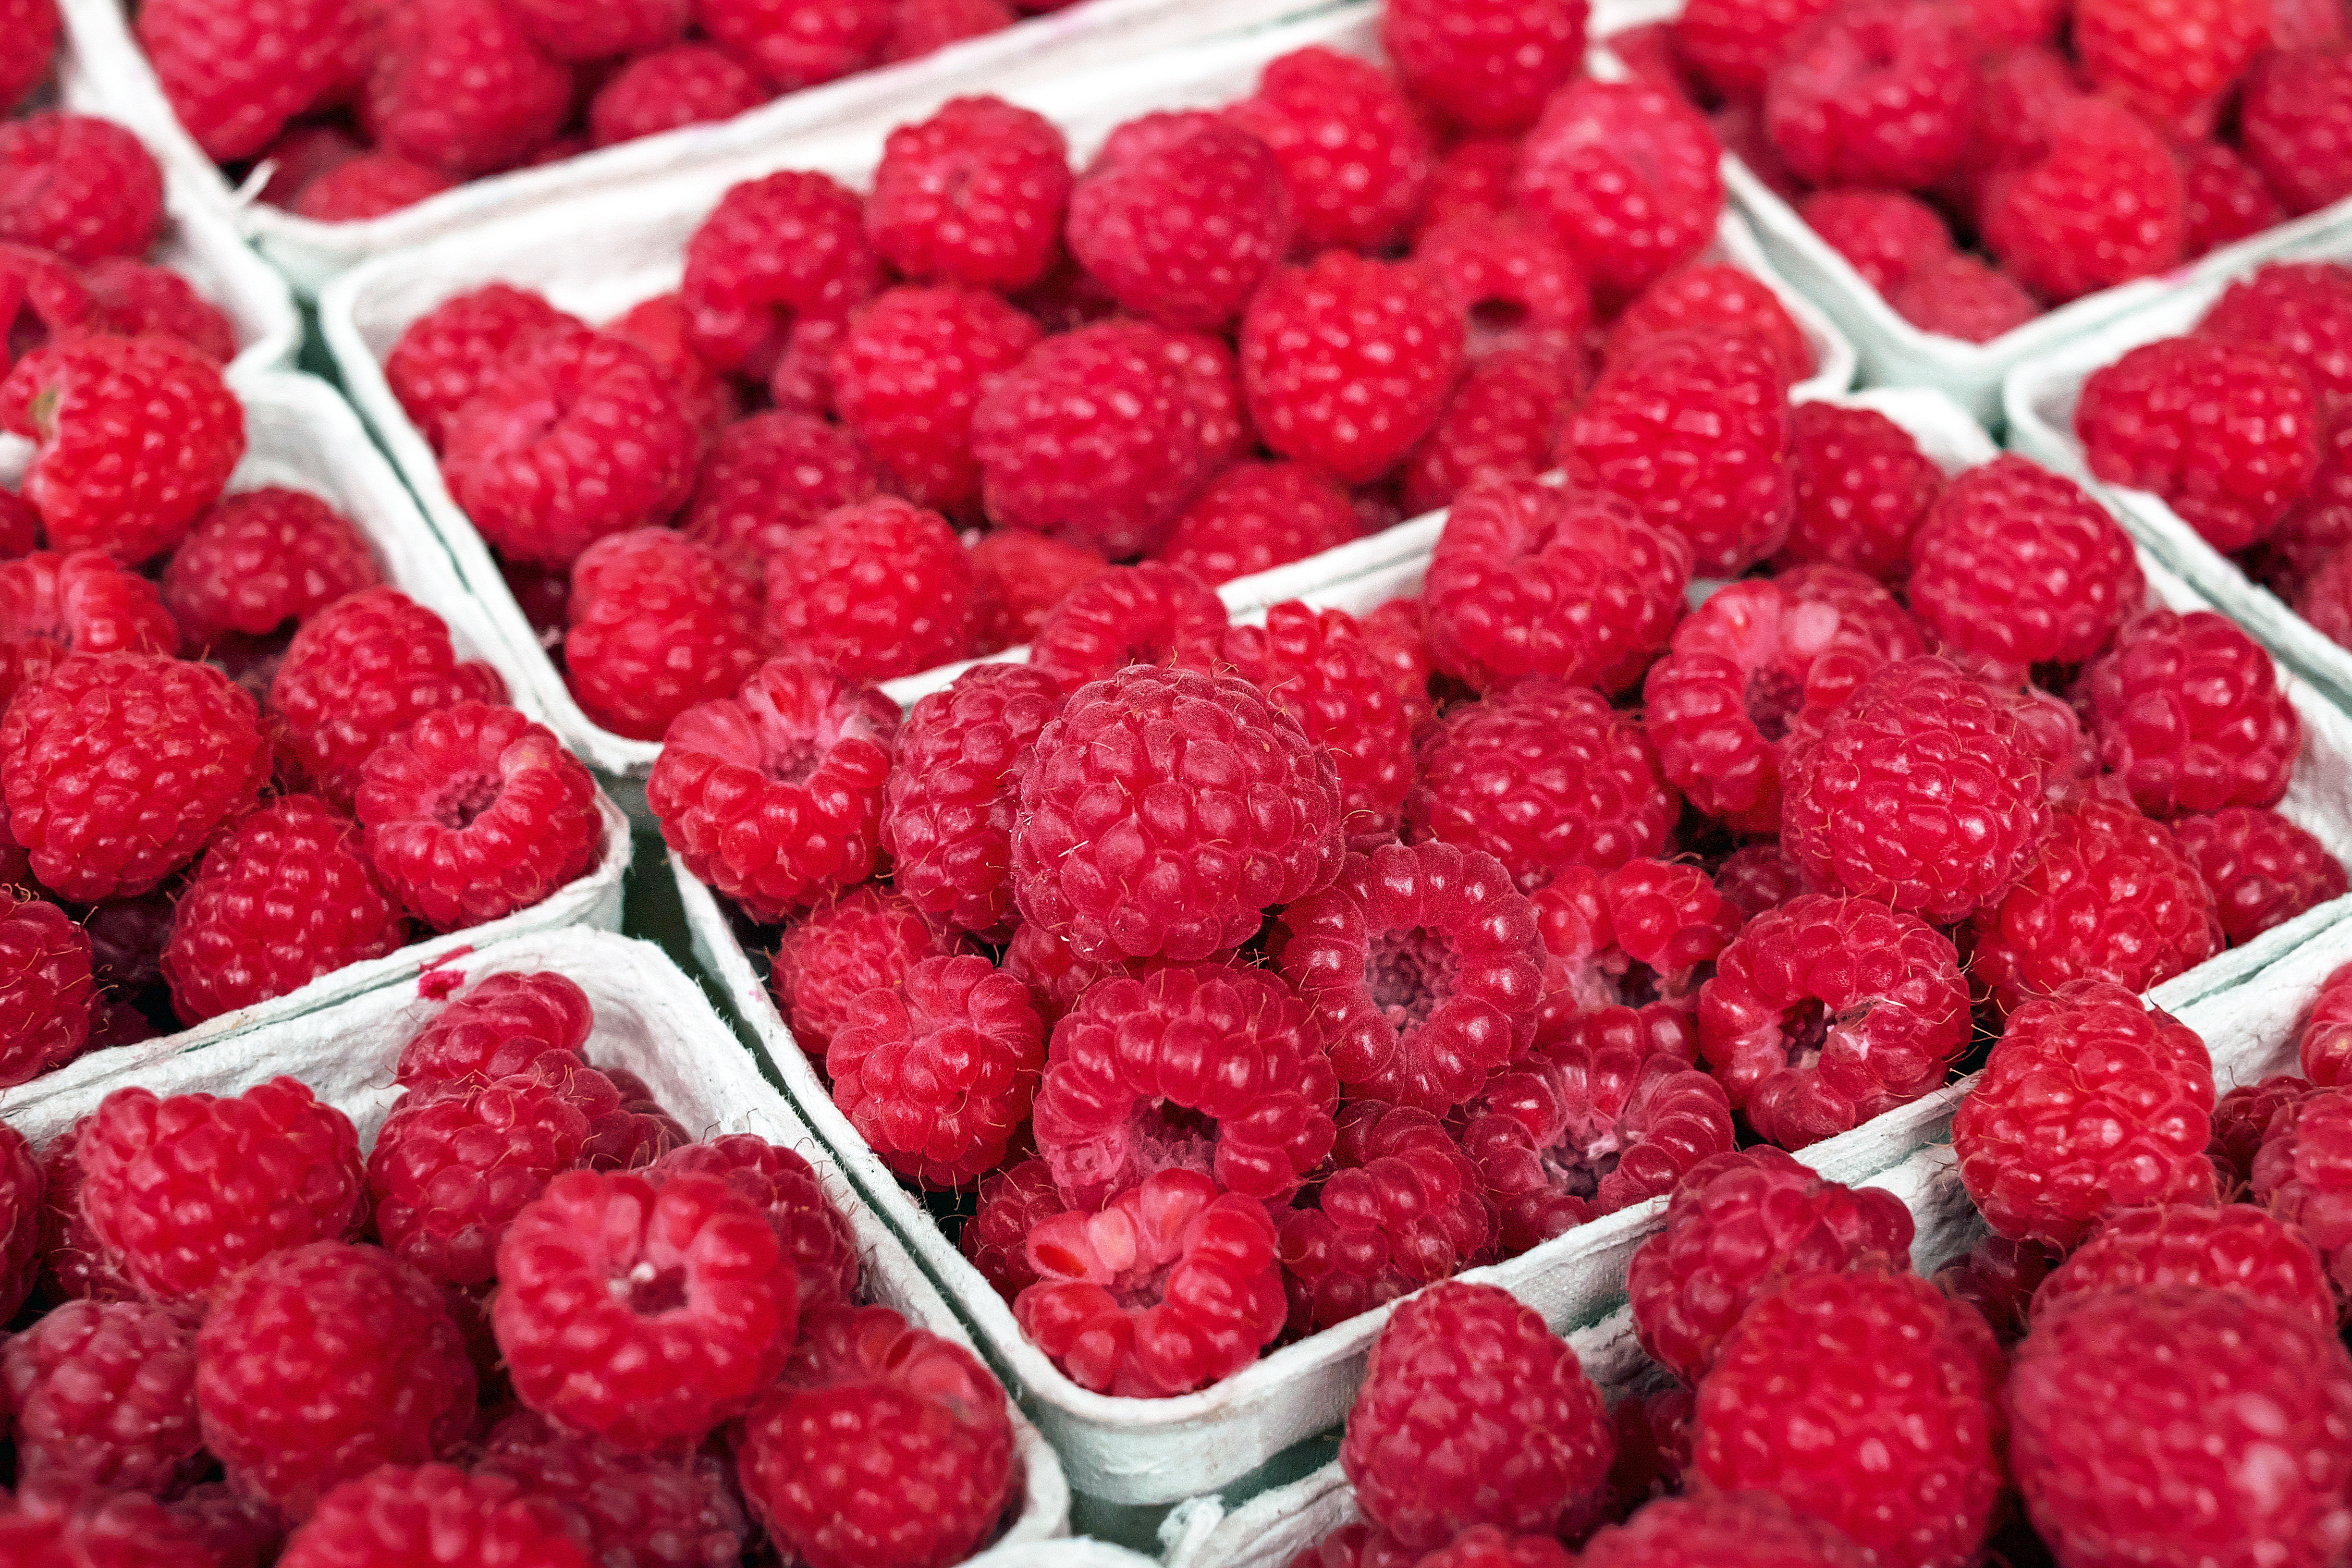
plant, raspberry, fruit, berry, food, red, produce, blackberry, raspberries, fruits, frutti di bosco, zante currant, boysenberry, loganberry